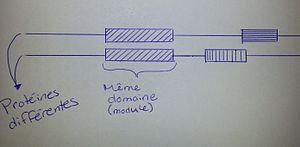
modularité au niveau des domaines protéique
La modularité biologique est un concept de la biologie évolutive du développement : de petits modules, sous-unités de l’organisme, qui fonctionnent indépendamment les uns des autres, permettent une structure et une logique chez l'organisme fonctionnel, par le biais de la communication intermodule. Ainsi ils interagissent pour former un tout fonctionnel qui peut évoluer et se développer. Ceci vaut aussi à l'échelle d'une métapopulation.